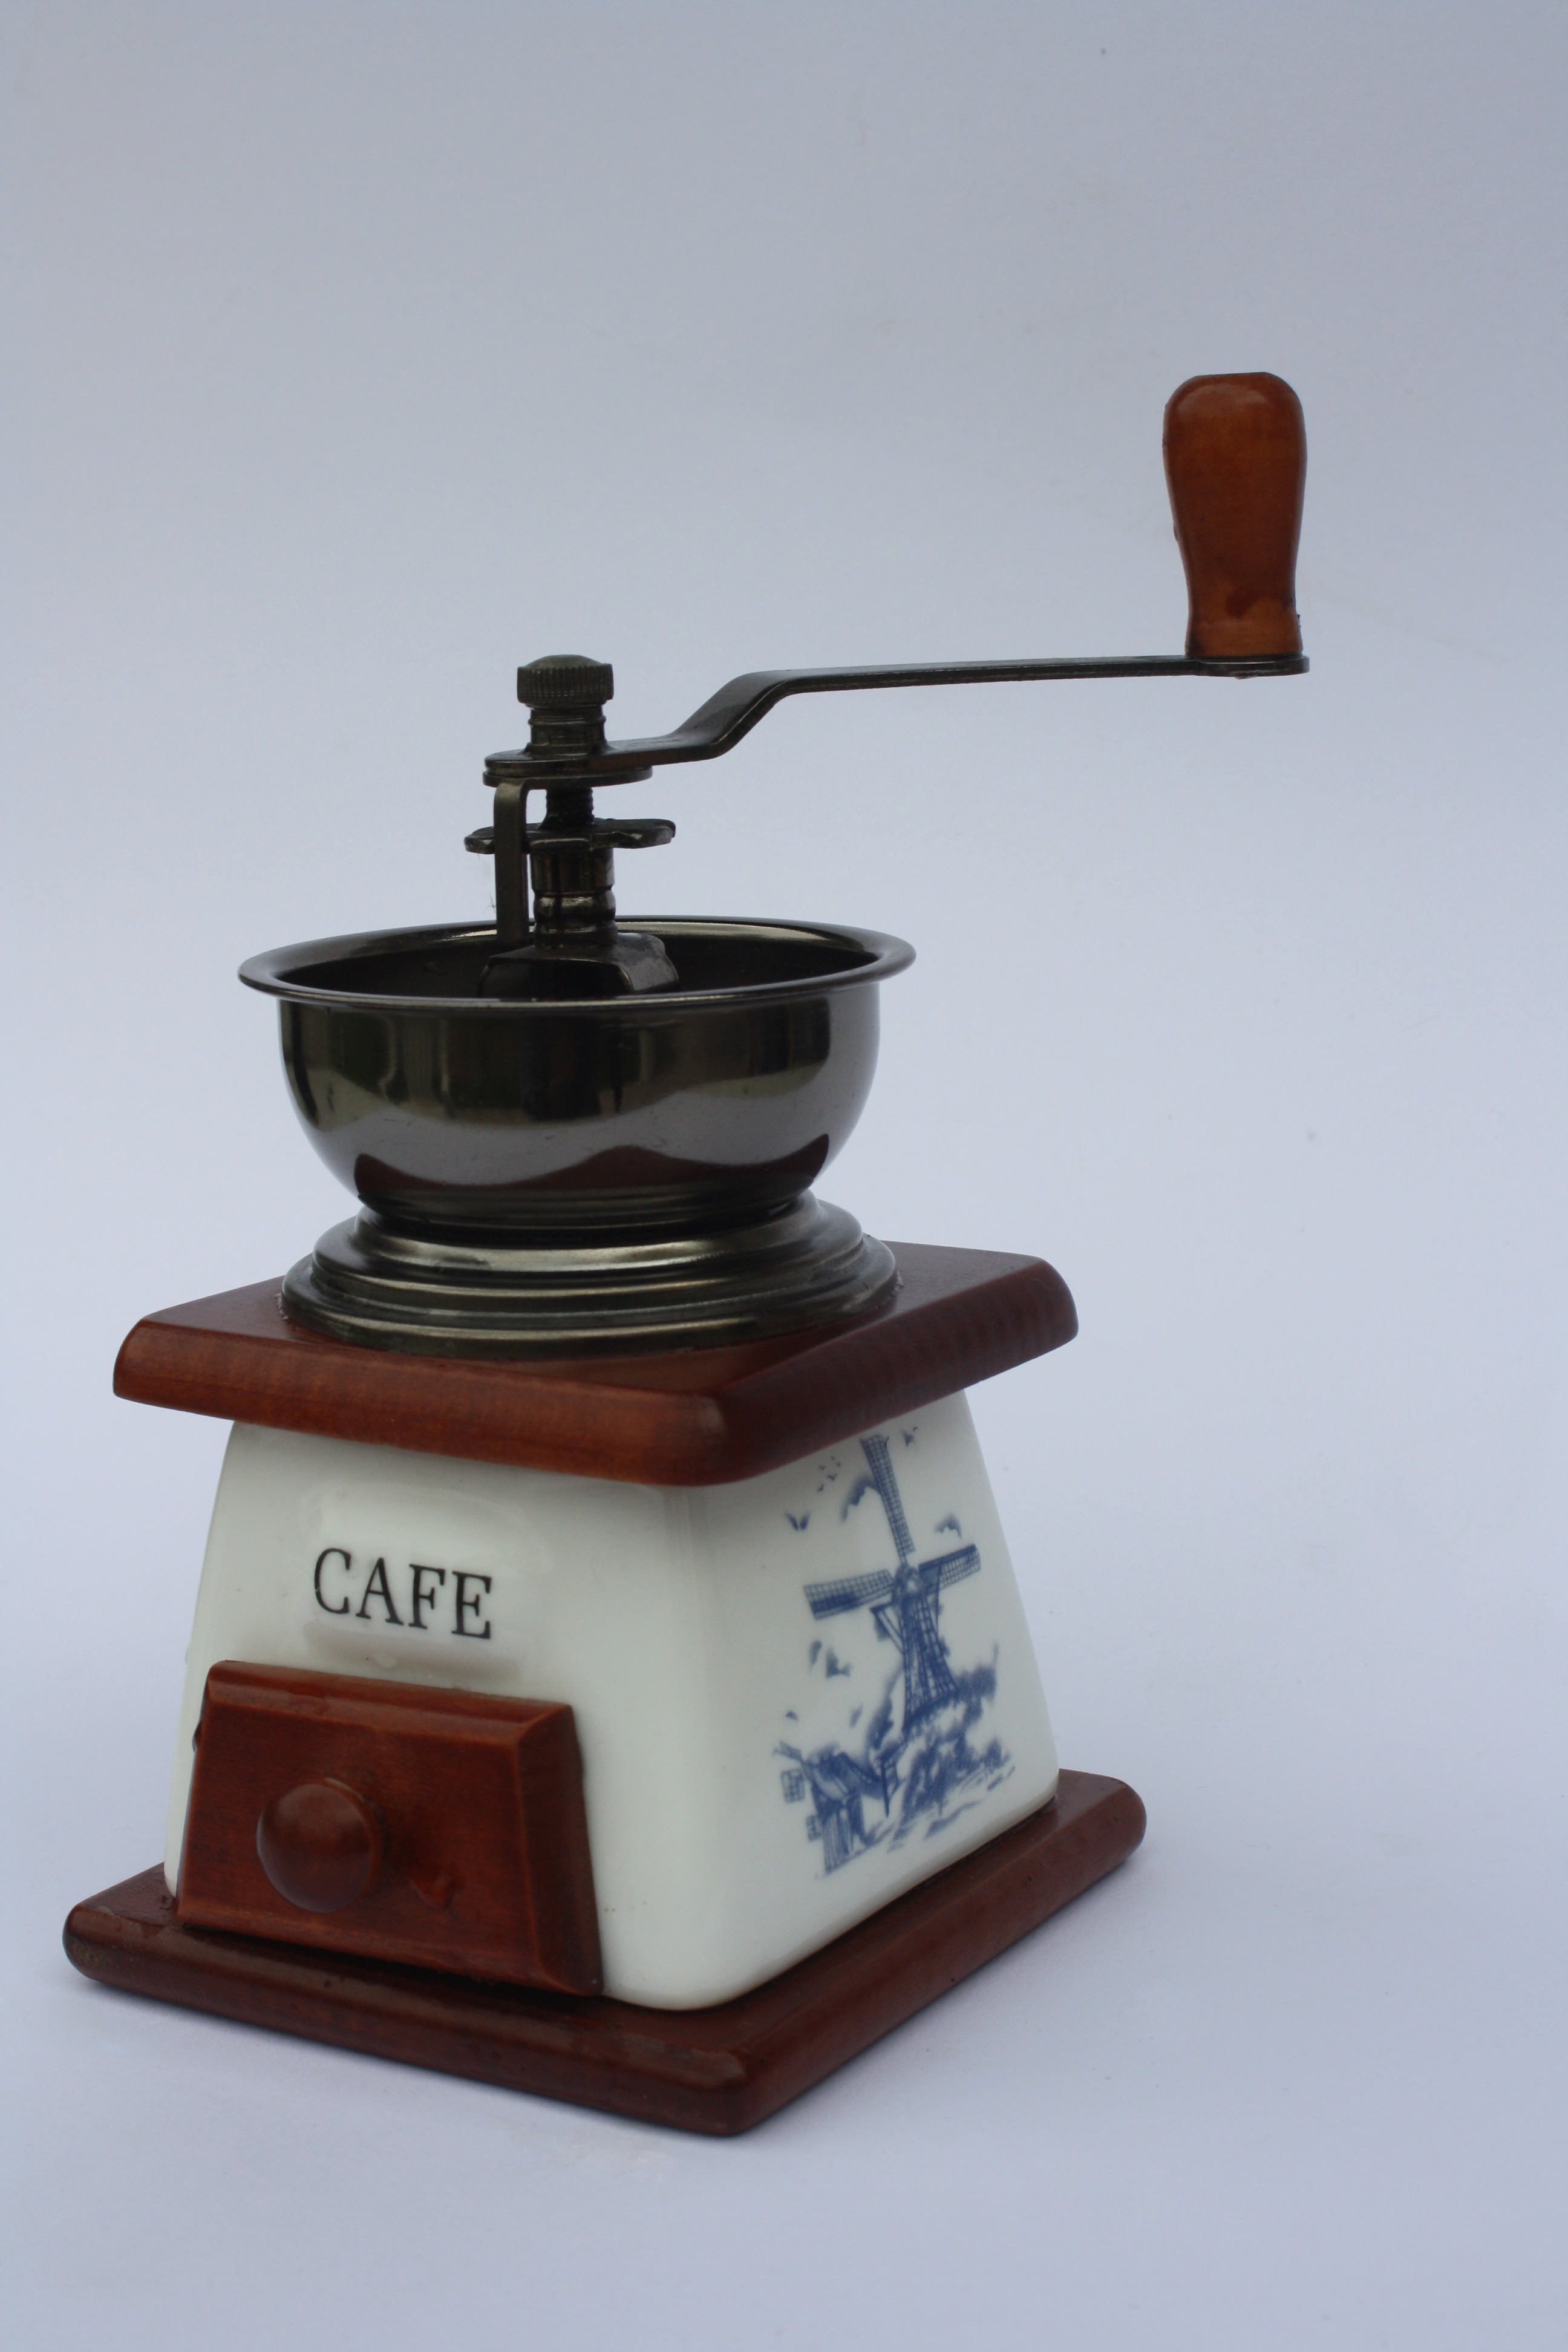
hand, coffee, white, ceramic, bottle, blue, lighting, grind, coffee grinder, holland, mechanically, crank